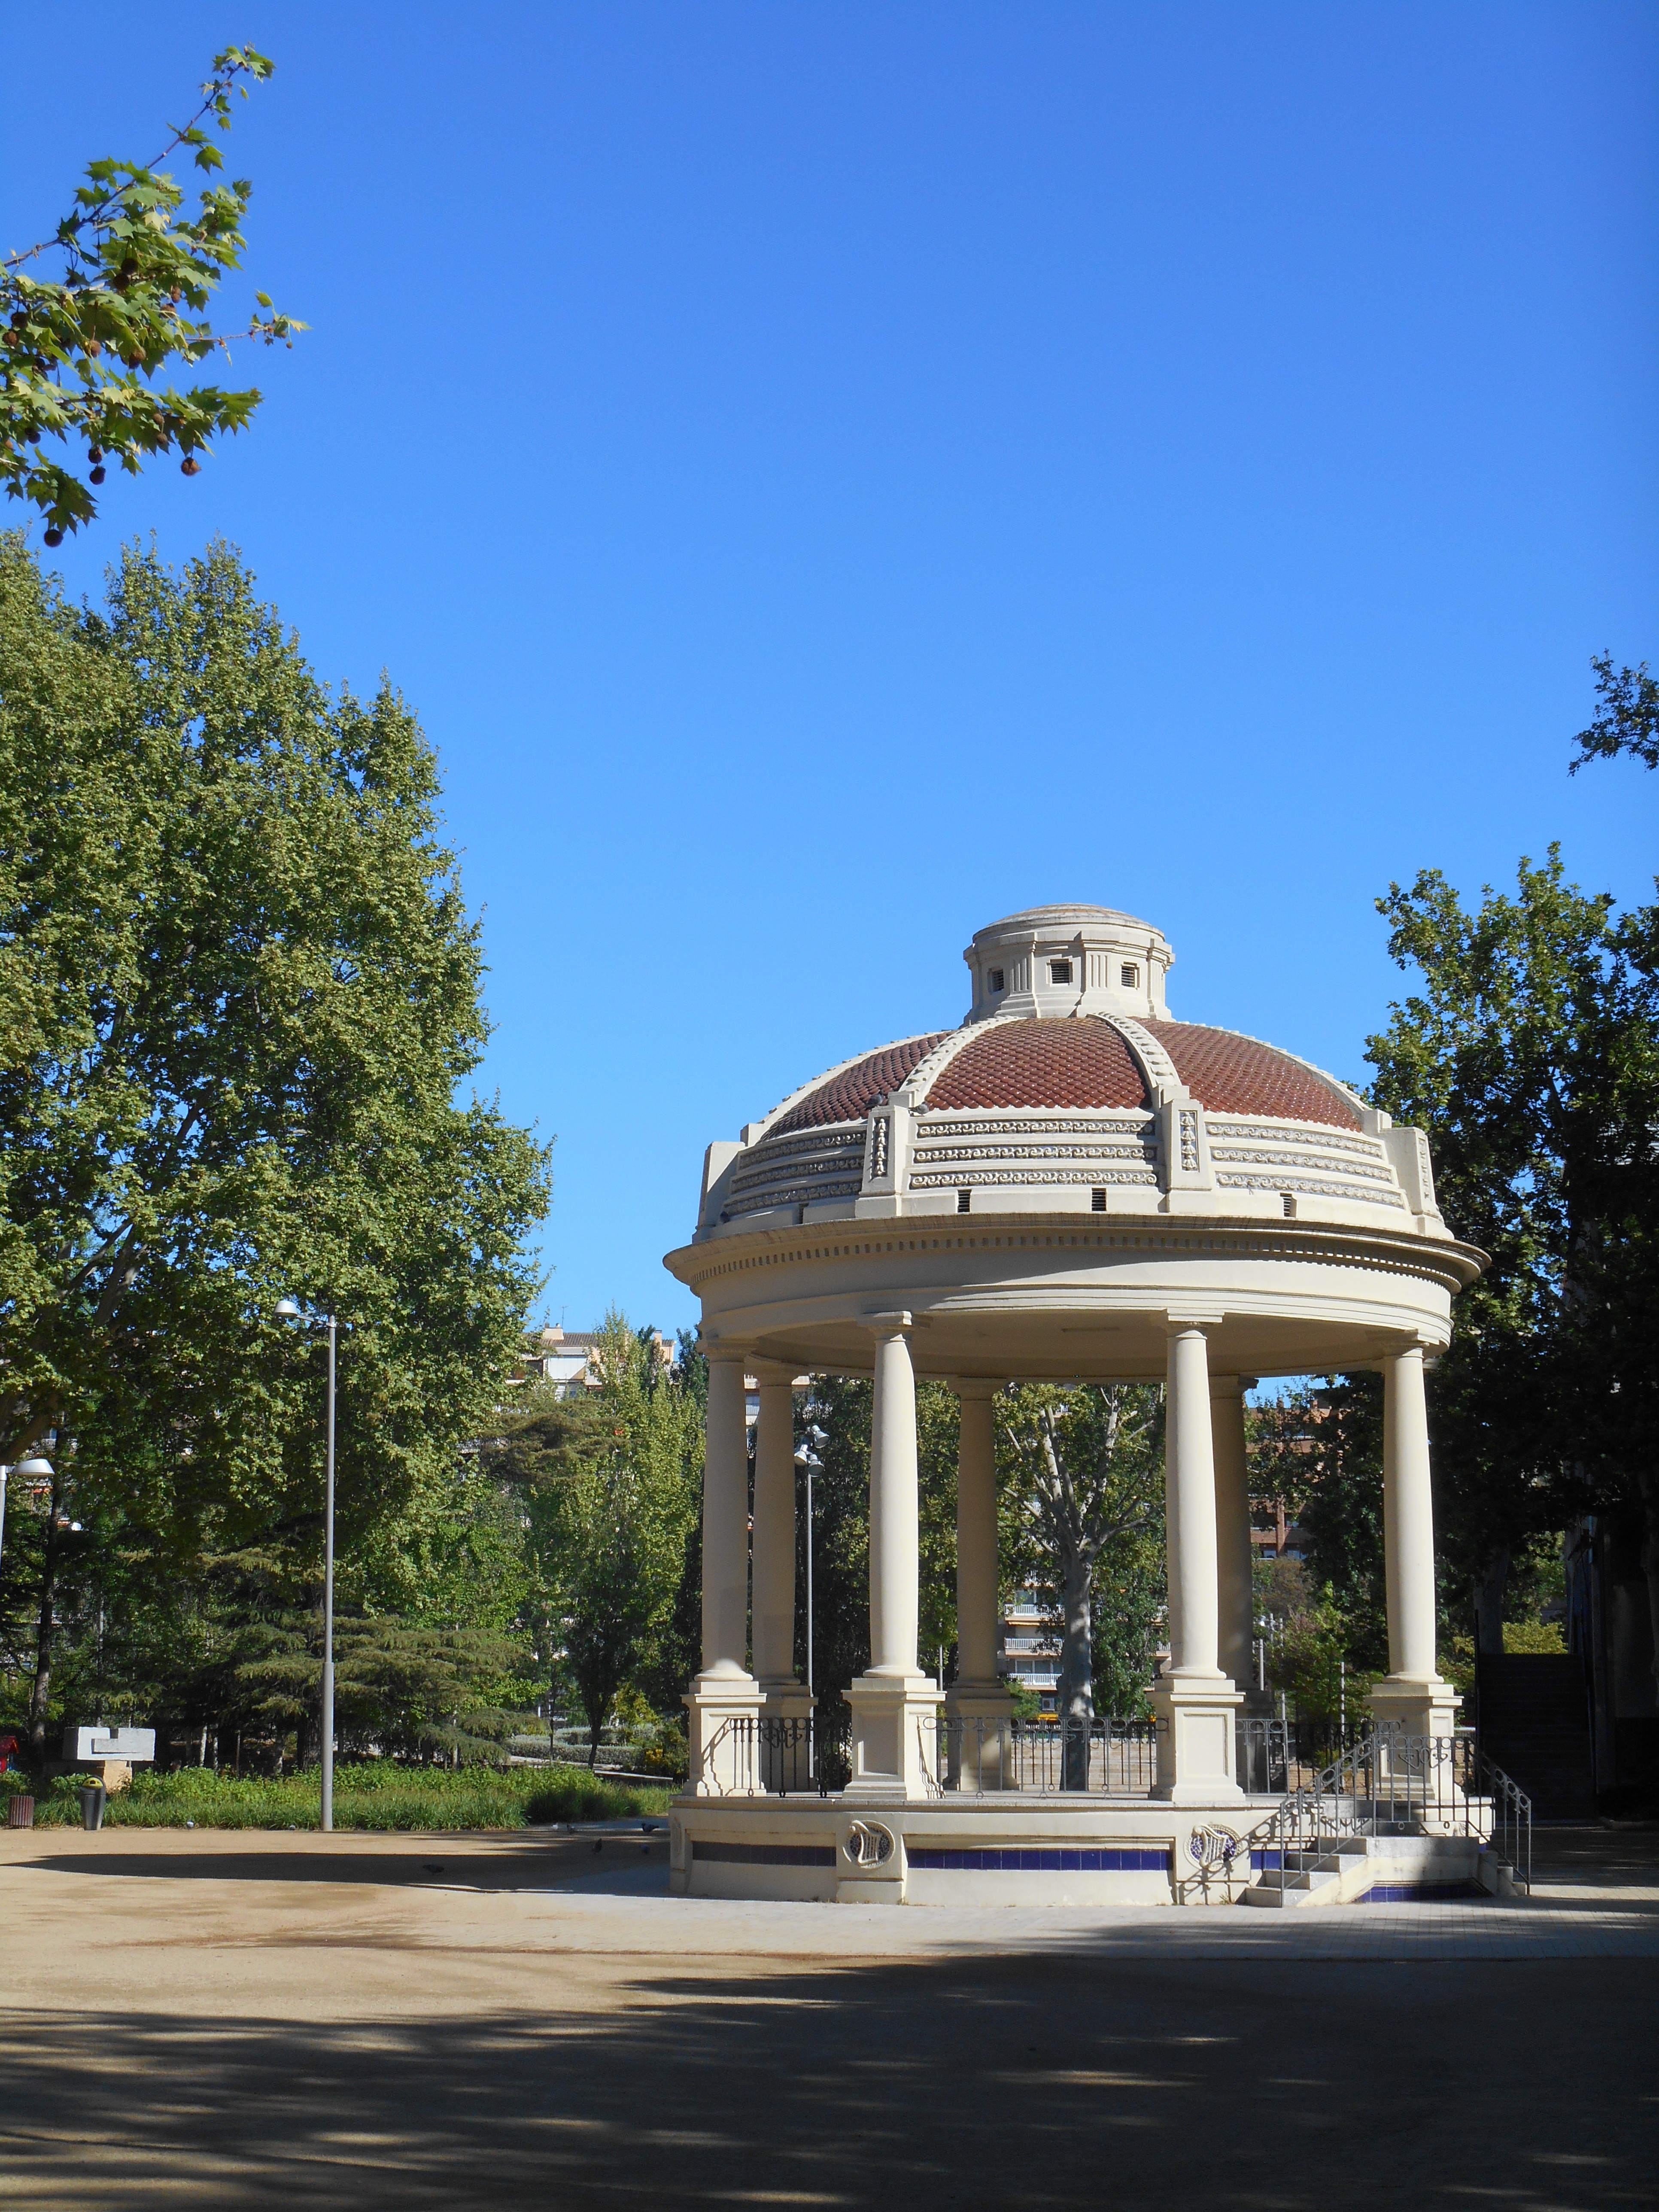
nature, architecture, sun, vacation, europe, young, plaza, park, landmark, gazebo, kiosk, shrine, beauty, estate, smiles